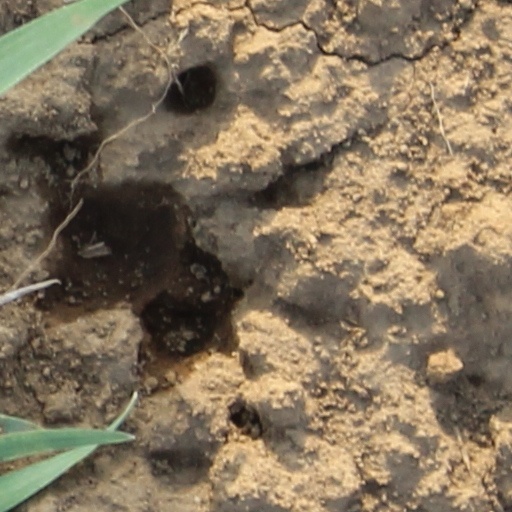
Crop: wheat